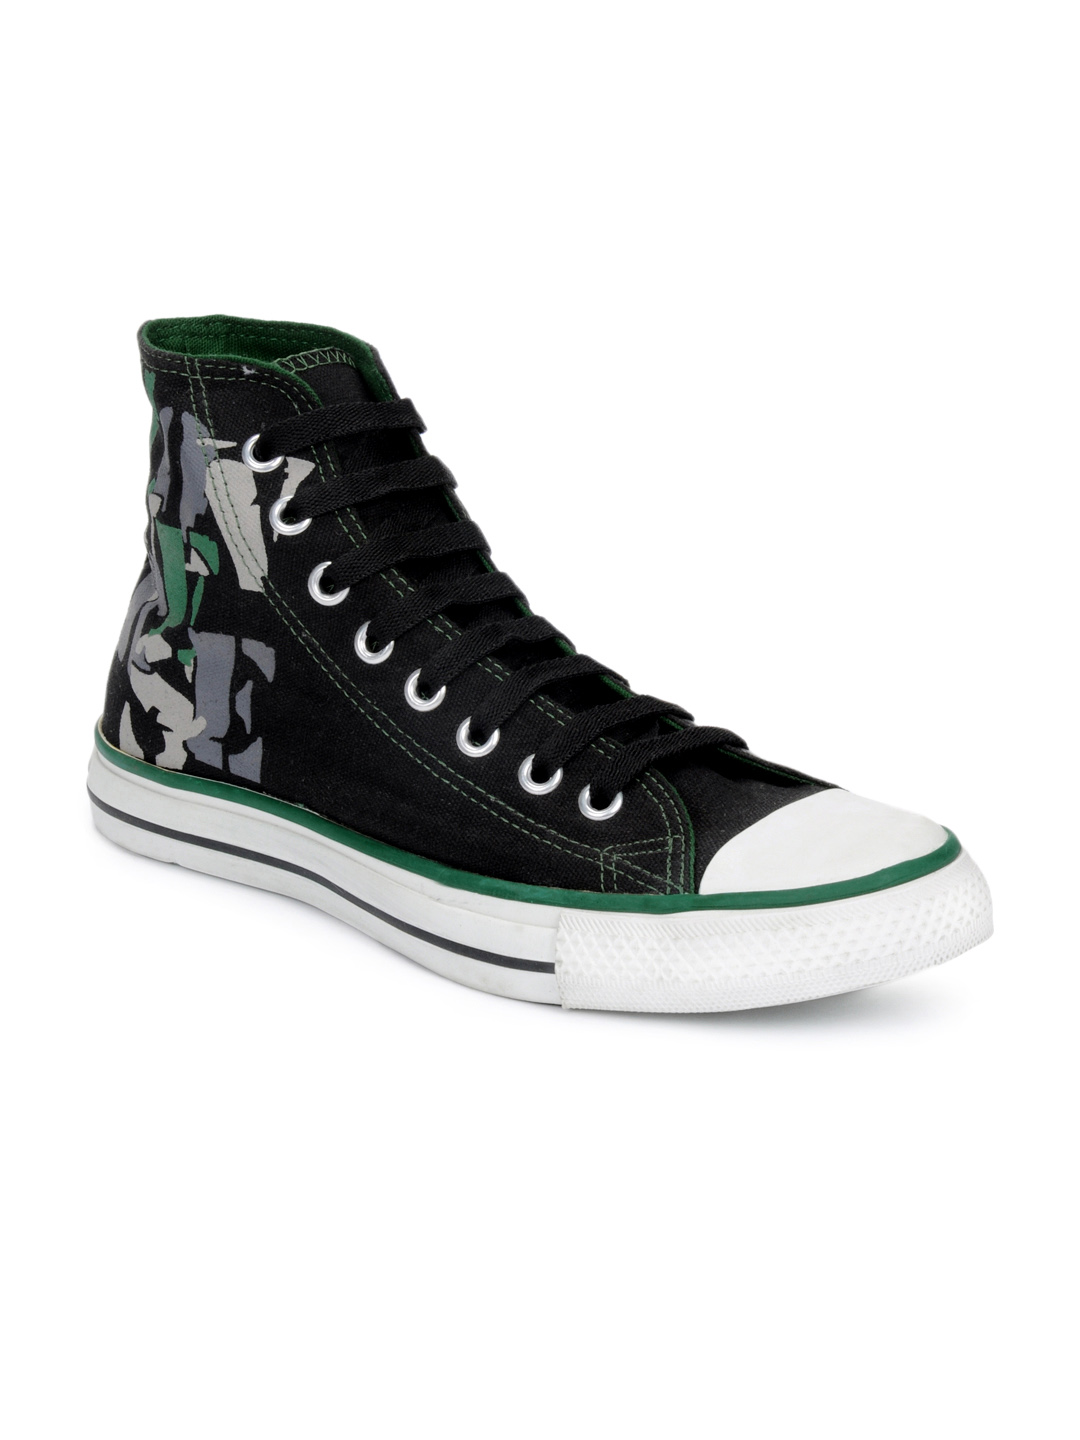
Converse Unisex Black Shoes
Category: Footwear / Shoes / Casual Shoes
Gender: Unisex
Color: Black
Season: Summer 2012
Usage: Casual